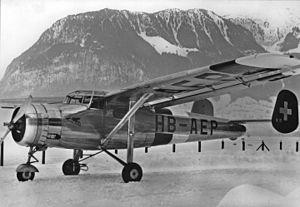
Pilatus Aircraft est un constructeur d’avions dont le siège et la principale usine se trouvent à Stans en Suisse. Pilatus est le leader mondial pour les avions turbo-propulsés à un seul moteur.
Le Pilatus SB-2 Pelican était un avion de transport civil réalisé en Suisse pendant la Seconde Guerre mondiale par la jeune société Pilatus Aircraft.